Question: Why are the cars moving?
Tambaya: Meyasa motocin suke tafiya?
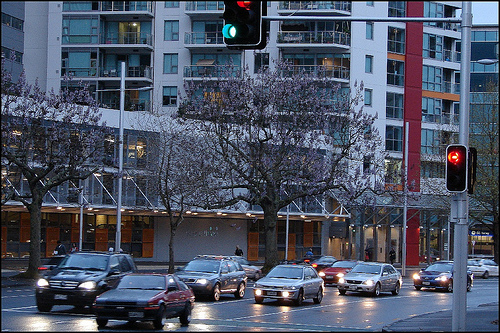
Answer: The light is green.
Amsa: Fitilar koriya ce.